Kiev in the Golden Horde period

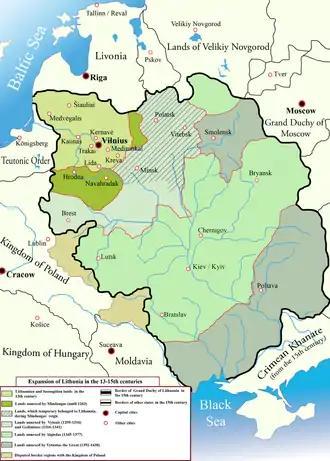
Expansion of the Grand Duchy of Lithuania in the 13th–15th centuries

In 1299 or 1300, Maximos moved the see of the Kievan metropolitans to the city of Vladimir (Volodimir) on the Klyazma in Suzdalia. The reasons and circumstances for this relocation are still debated. Traditional interpretations put a lot of weight in the phrases "Tatar oppression" and "all of Kiev fled" in the "Laurentian Codex" under the year 6808 (1300). Nikolay Karamzin (1826) concluded that Maximos moved because found 'Mongol tyranny intolerable', leading Donald Ostrowski (1993, 2015) to wonder: "If that is the reason the metropolitan left Kiev, then it is not clear why he would wait until 1299, when Mongol control in the area was declining and the Lithuanians were moving into the area."